Battle of Sabana de San Pedro

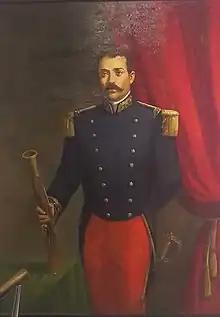
Matías Ramón Mella, Vice President of the Restoration Government.

On January 26, 1864, General Matías Ramón Mella reiterated the instructions he had given to use guerrilla warfare as a form of combat, and not those of the pitched battles typical of regular armies. In a part of Mella 's report that is addressed to Generals Salcedo, Eusebio Manzueta, Gaspar PoIanco and Aniceto Martínez, he would refer to the events that occurred in the Sabana de San Pedro in an alarming way, stating that: